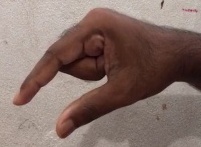
ASL sign: Q